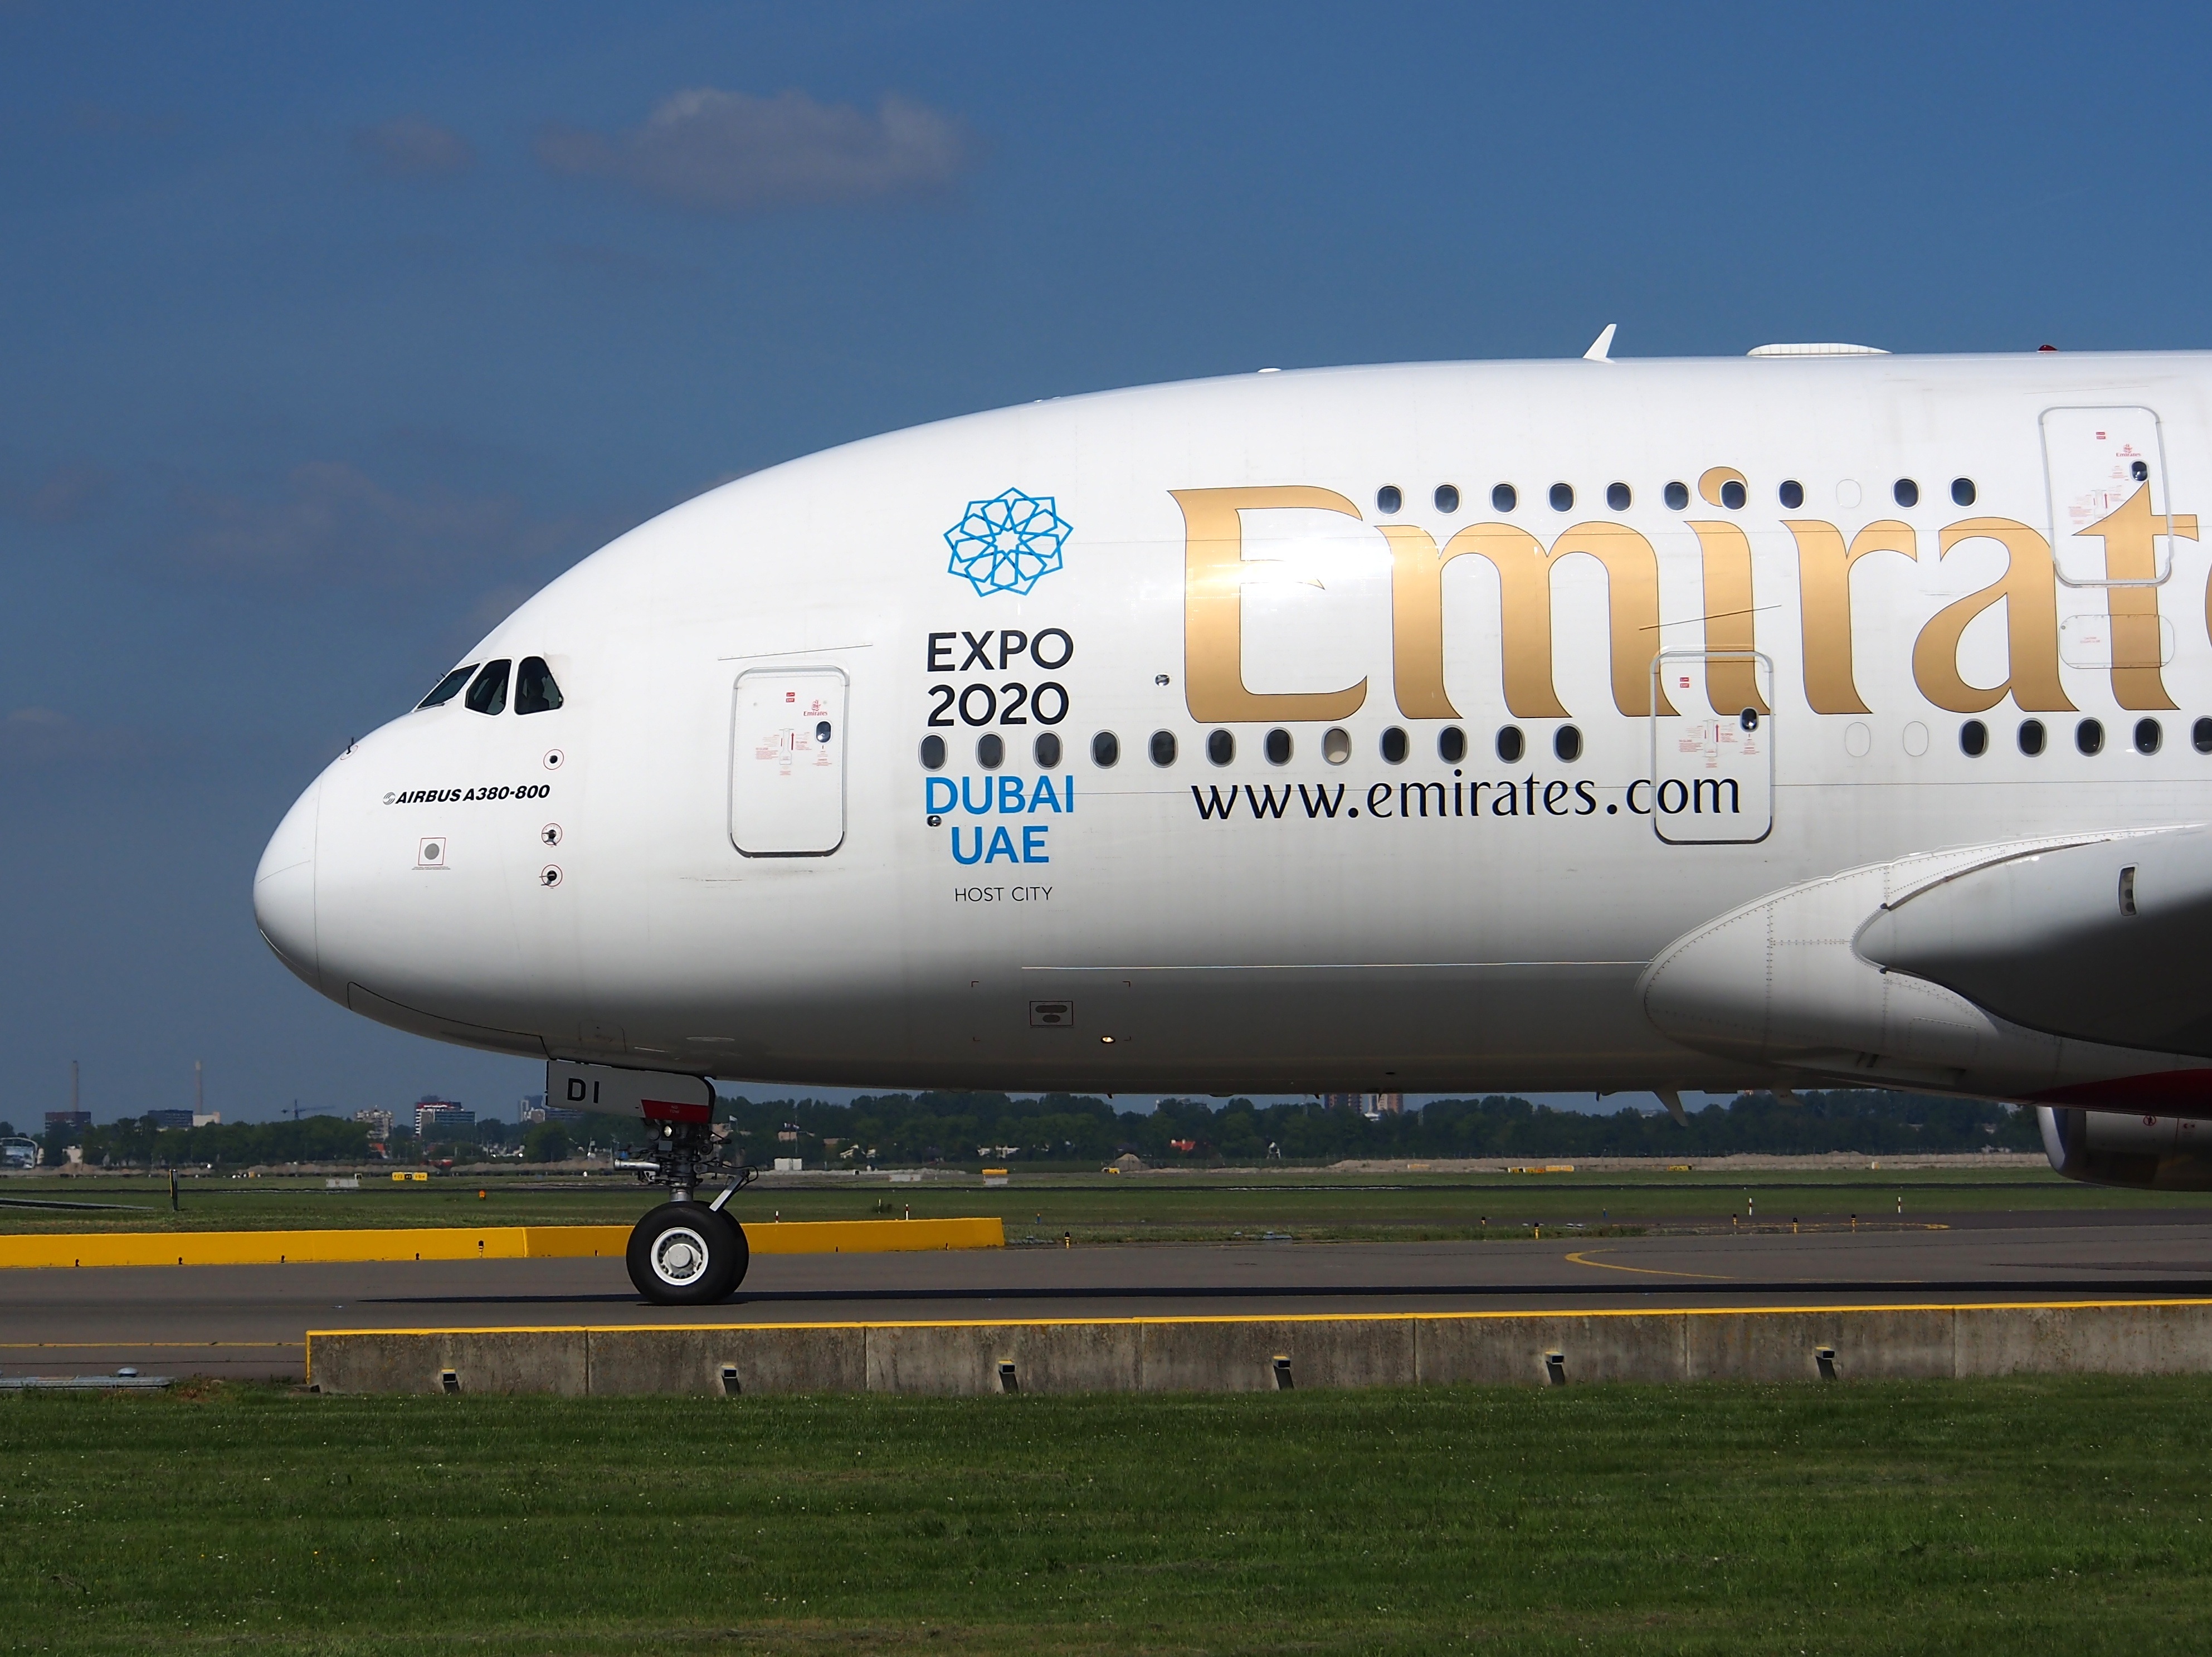
technology, airport, airplane, plane, aircraft, jet, vehicle, airline, aviation, airliner, emirates, airbus, schiphol, takeoff, jet aircraft, airbus a330, boeing 777, boeing 767, airbus a380, air travel, atmosphere of earth, wide body aircraft, aerospace engineering, airbus a320 family